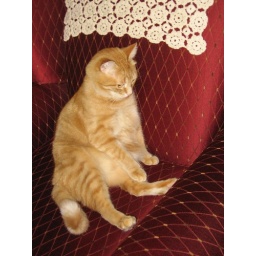
best seat in the house